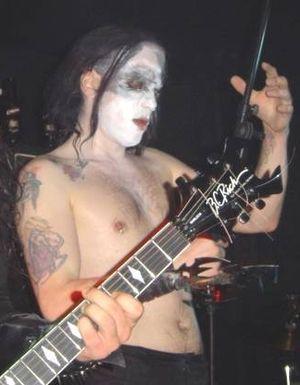
Sven Erik Kristiansen, aussi appelé Maniac, est un chanteur norvégien. Il fait partie du groupe norvégien de black metal Mayhem. Il est également membre du groupe de doom metal Skitliv dans lequel il côtoie Niklas Kvarforth de Shining.